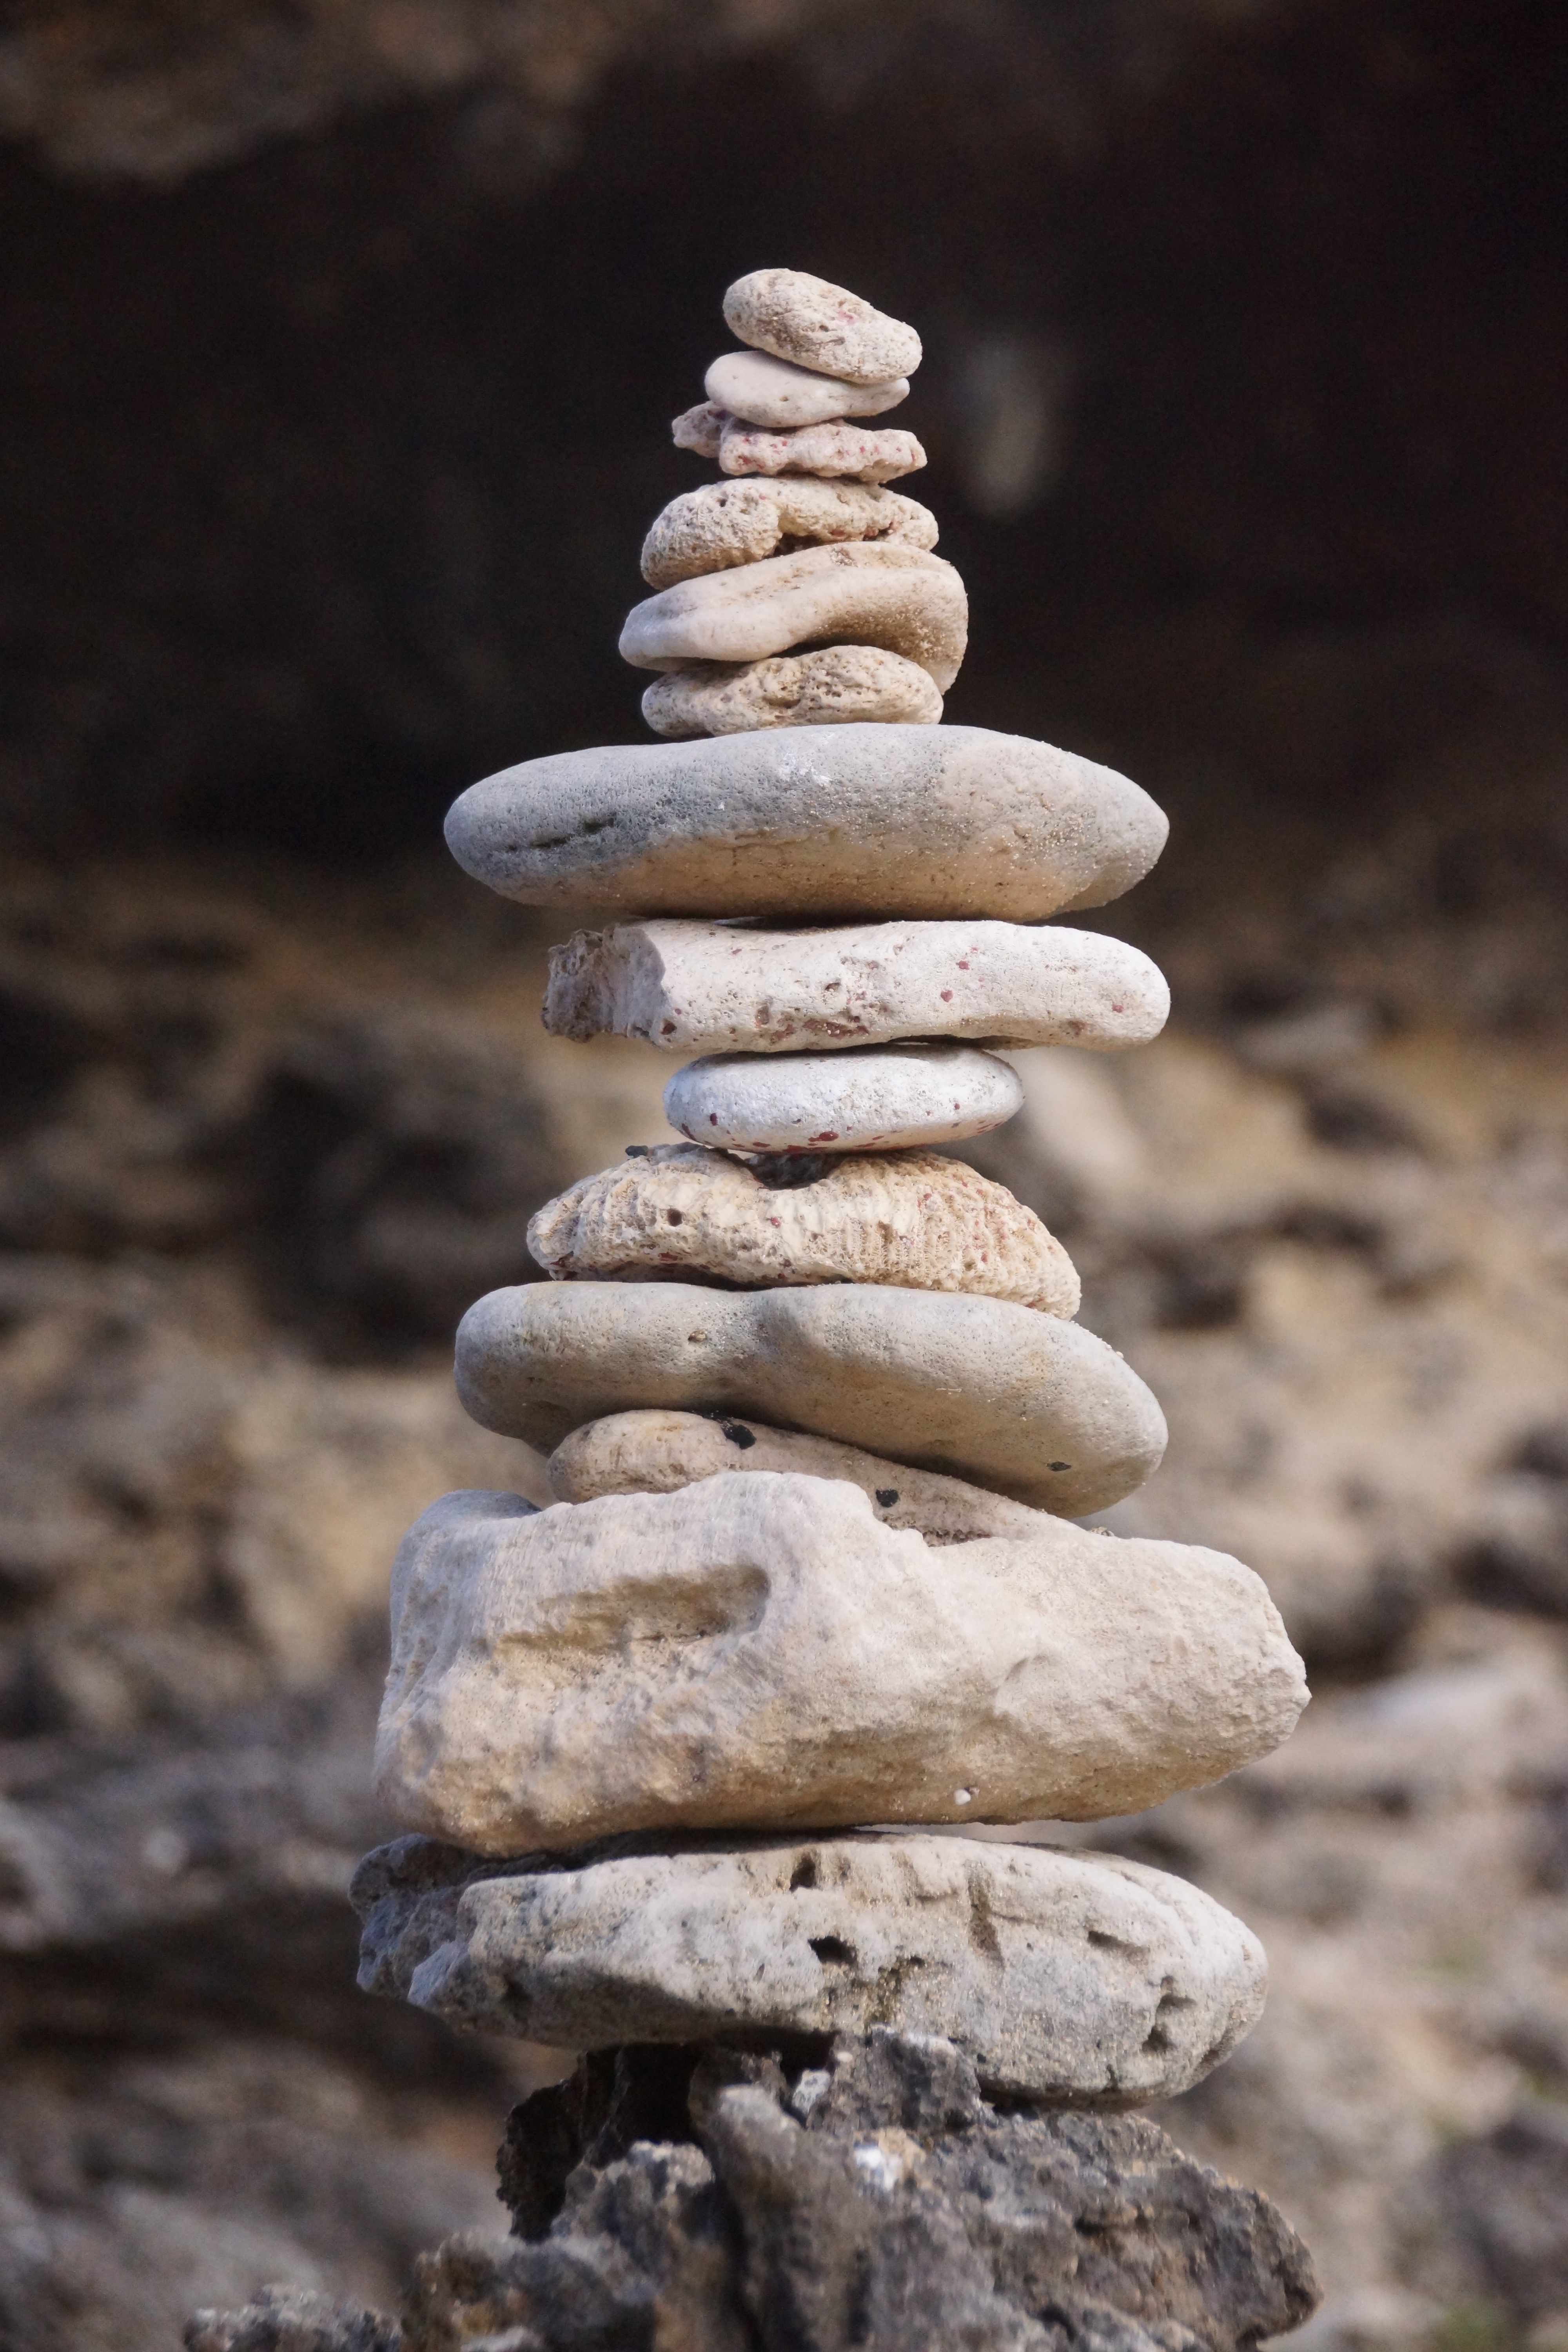
beach, coast, tree, nature, outdoor, sand, rock, wood, formation, balance, material, zen, close up, stones, geology, temple, macro photography, oyster mushroom, ancient history